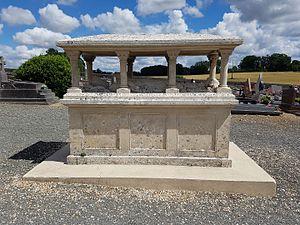
Tombeau avec gisant de Pierre Nicolas Deneuve, curé de Limésy puis de Sotteville-les-Rouen.
Cette liste recense les gisants situés en France.
Limésy est une commune française située dans le département de la Seine-Maritime en région Normandie.